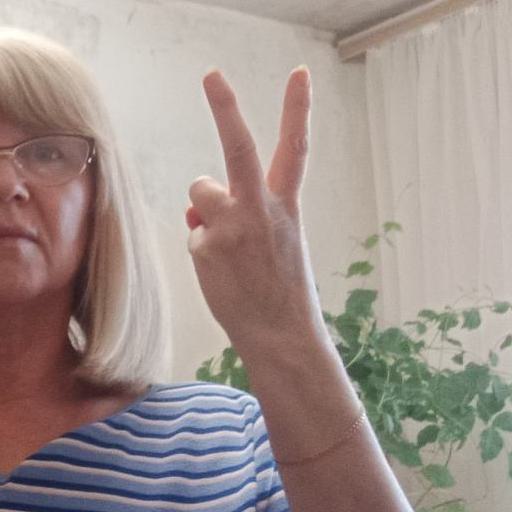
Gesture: peace_inverted